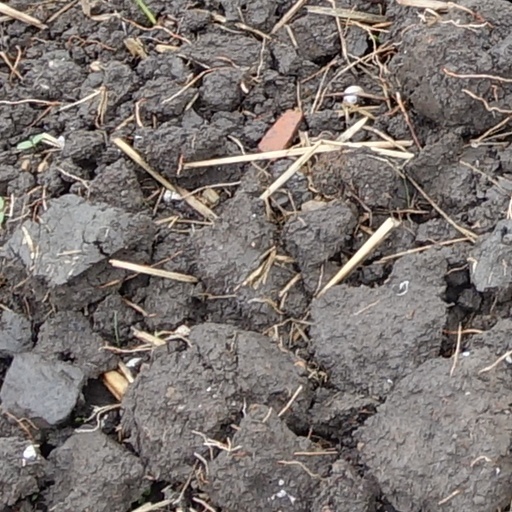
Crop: wheat